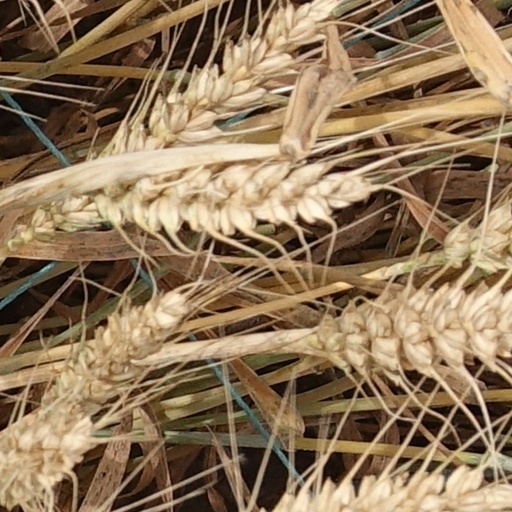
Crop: wheat